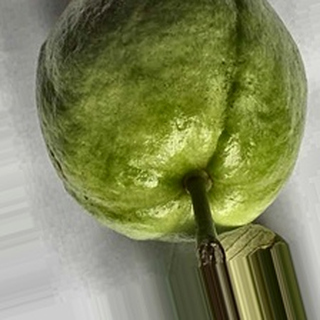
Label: healthy_guava